Yanabaskijōmae Station

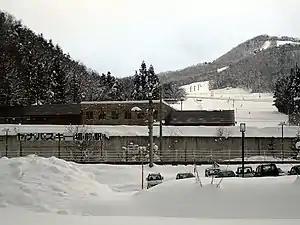
Yanaba Skiing Ground Station, December 2005

was a railway station in the city of Ōmachi, Nagano, Japan, operated by East Japan Railway Company (JR East). This station was a seasonal station, which was open from December to March. The station closed permanently on 16 March 2019